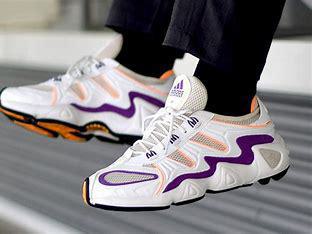
Brand: Adidas
Model: FYW S 97